Pelé

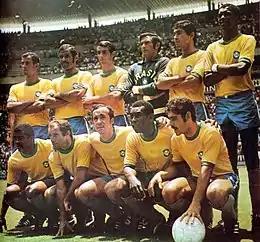
The Brazil team of 1970, with Pelé front row second from right

On 1 October 1977, Pelé closed out his career in an exhibition match between the Cosmos and Santos. The match was played in front of a sold-out crowd at Giants Stadium and was televised in the US on ABC's "Wide World of Sports" as well as throughout the world. Pelé's father and wife both attended the match, as well as Muhammad Ali and Bobby Moore. Delivering a message to the audience before the start of the game – "Love is more important than what we can take in life" – Pelé played the first half with the Cosmos, the second with Santos. The game ended with the Cosmos winning 2–1, with Pelé scoring with a 30-yard free-kick for the Cosmos in what was the final goal of his career. During the second half, it started to rain, prompting a Brazilian newspaper to come out with the headline the following day: "Even The Sky Was Crying."